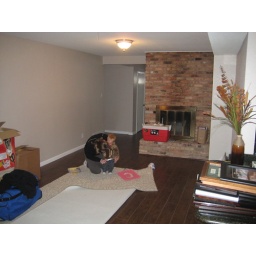
living area viewed from far kitchen wall near garage door.